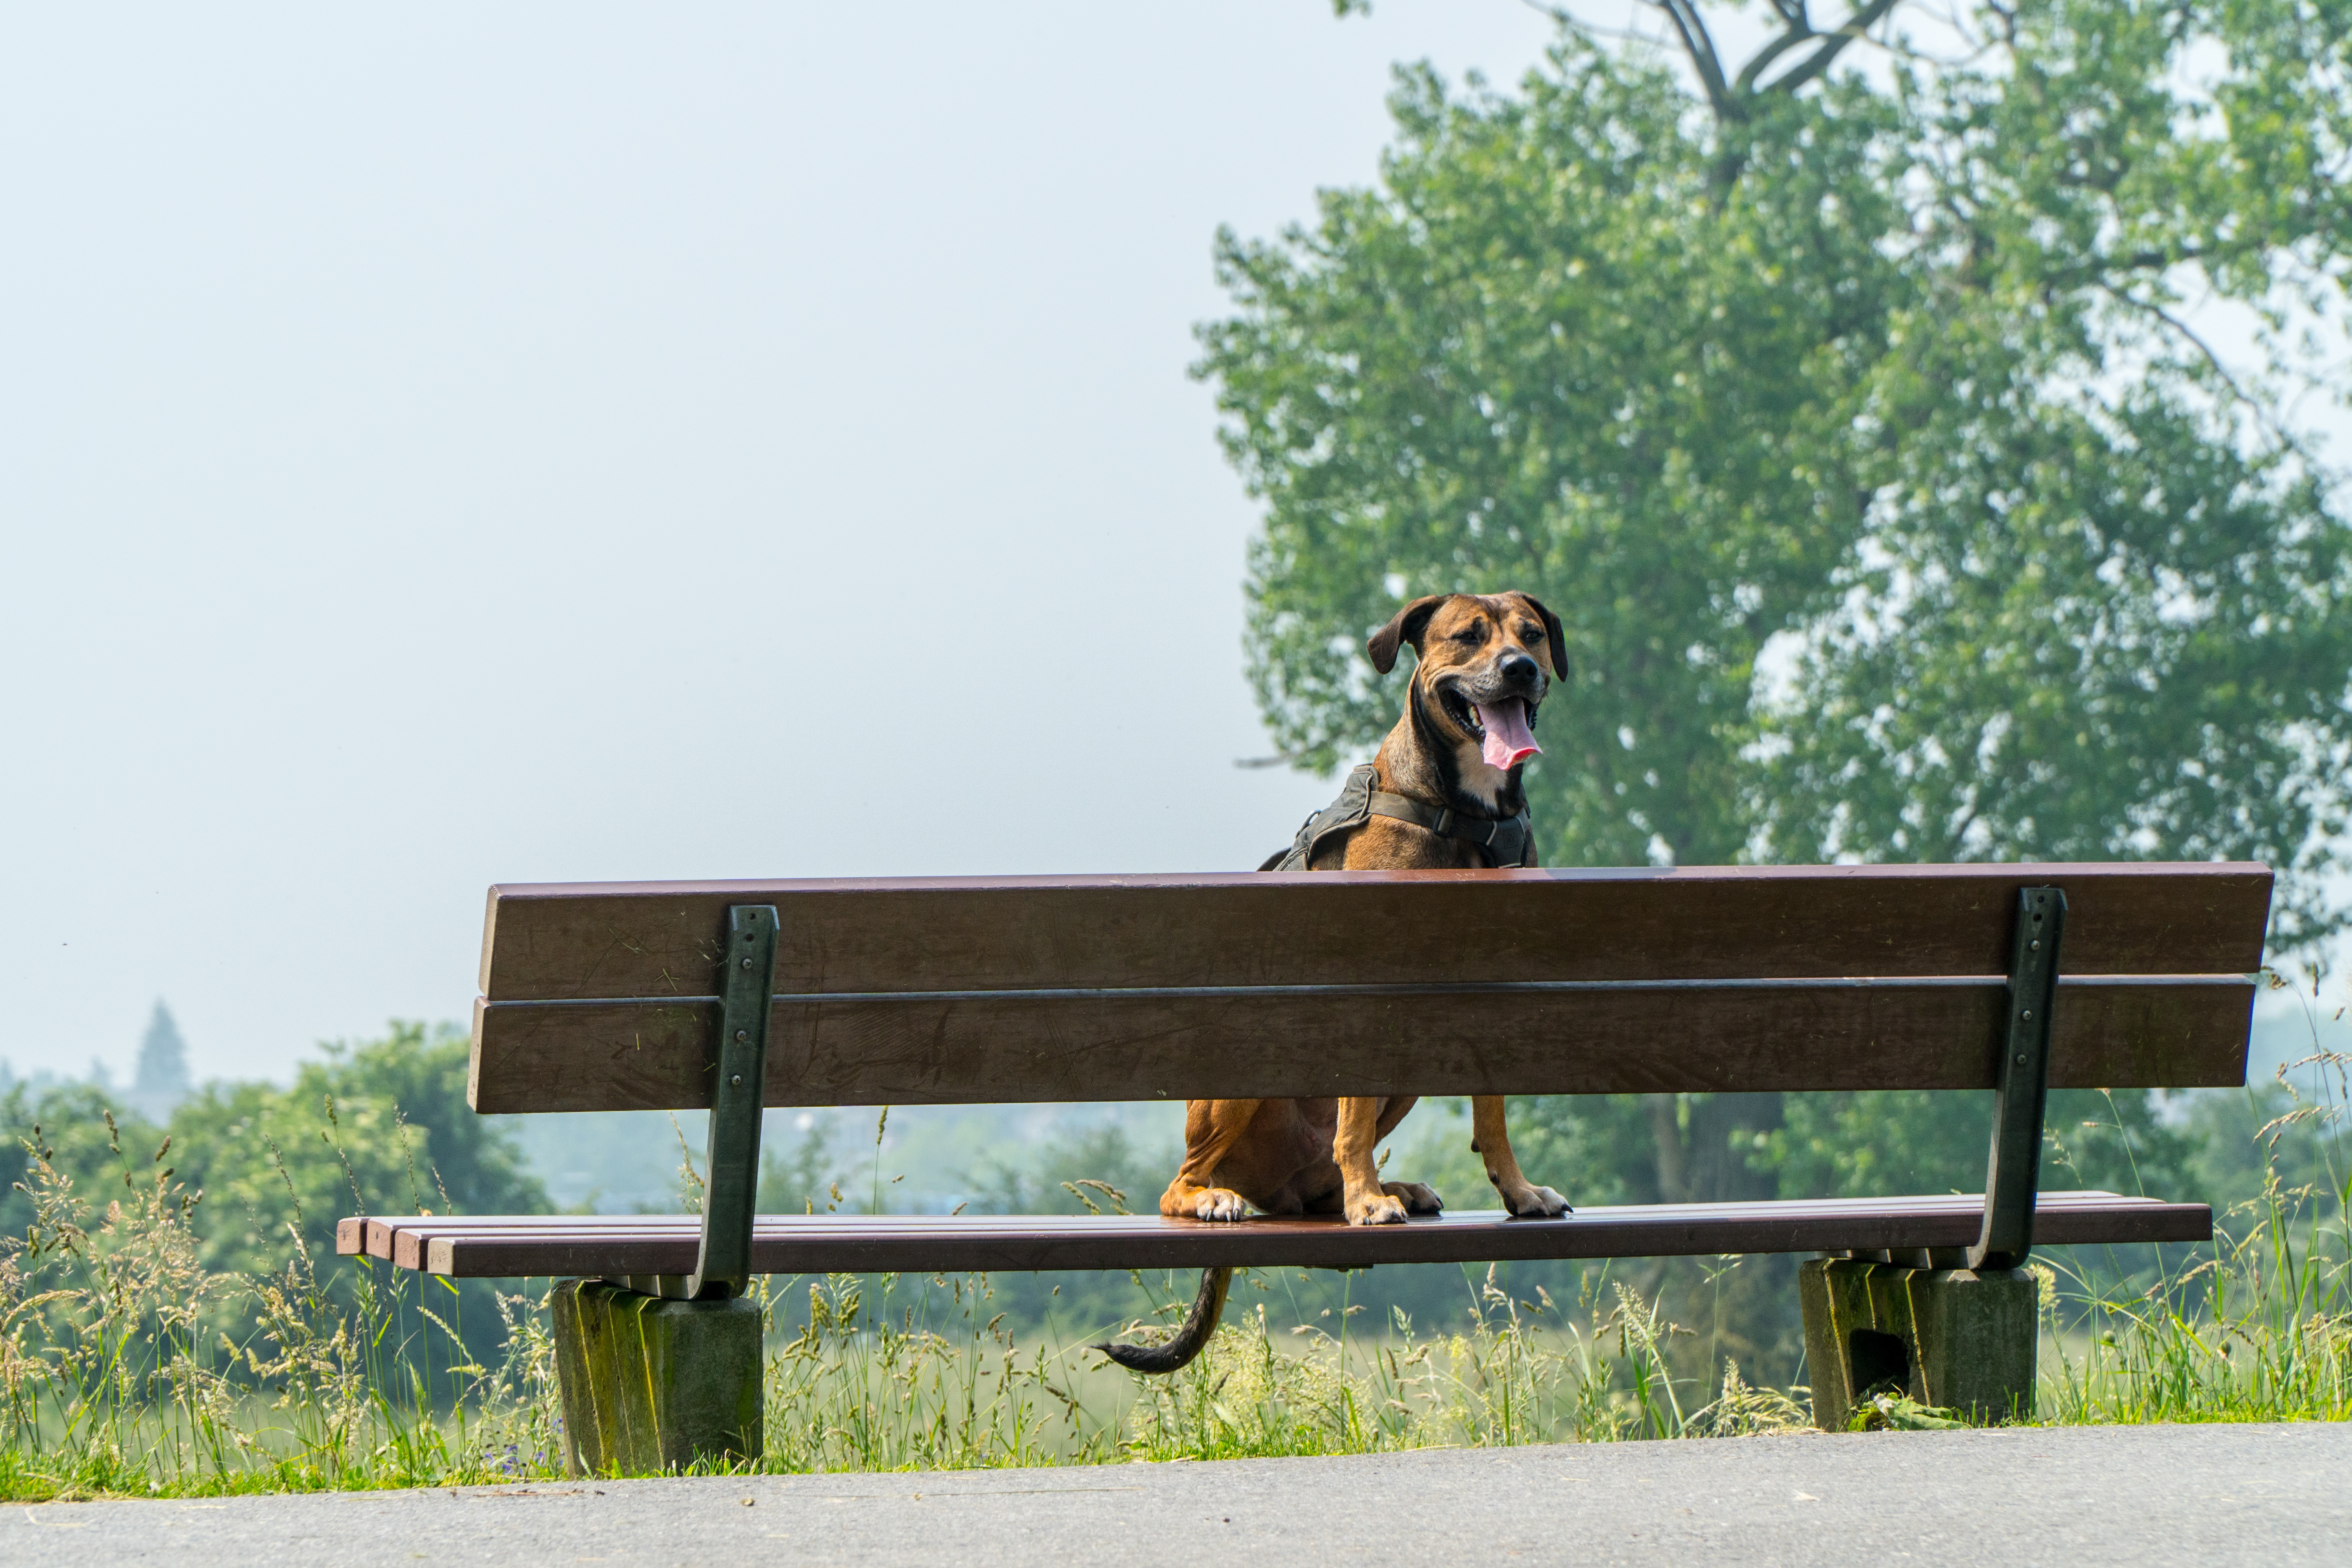
nature, wood, bench, seat, dog, animal, alone, pet, vehicle, relax, rest, furniture, sit, bank, look, wait, out, attention, animal world, individually, dog on bench